Kenneth Adam

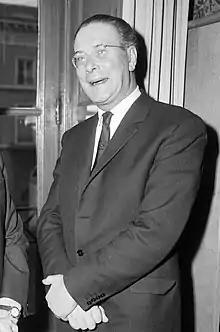
Adam in 1962

Kenneth Adam (1 March 1908 – 18 October 1978) was an English journalist and broadcasting executive, who from 1957 until 1961 served as the Controller of the BBC Television Service.